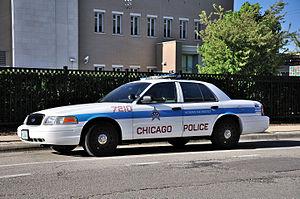
Le Chicago Police Department, également connu sous l'acronyme CPD, est la police municipale de la ville de Chicago.